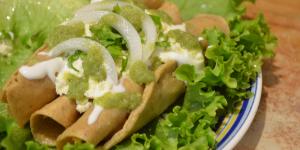
flautas de pollo mexicanas